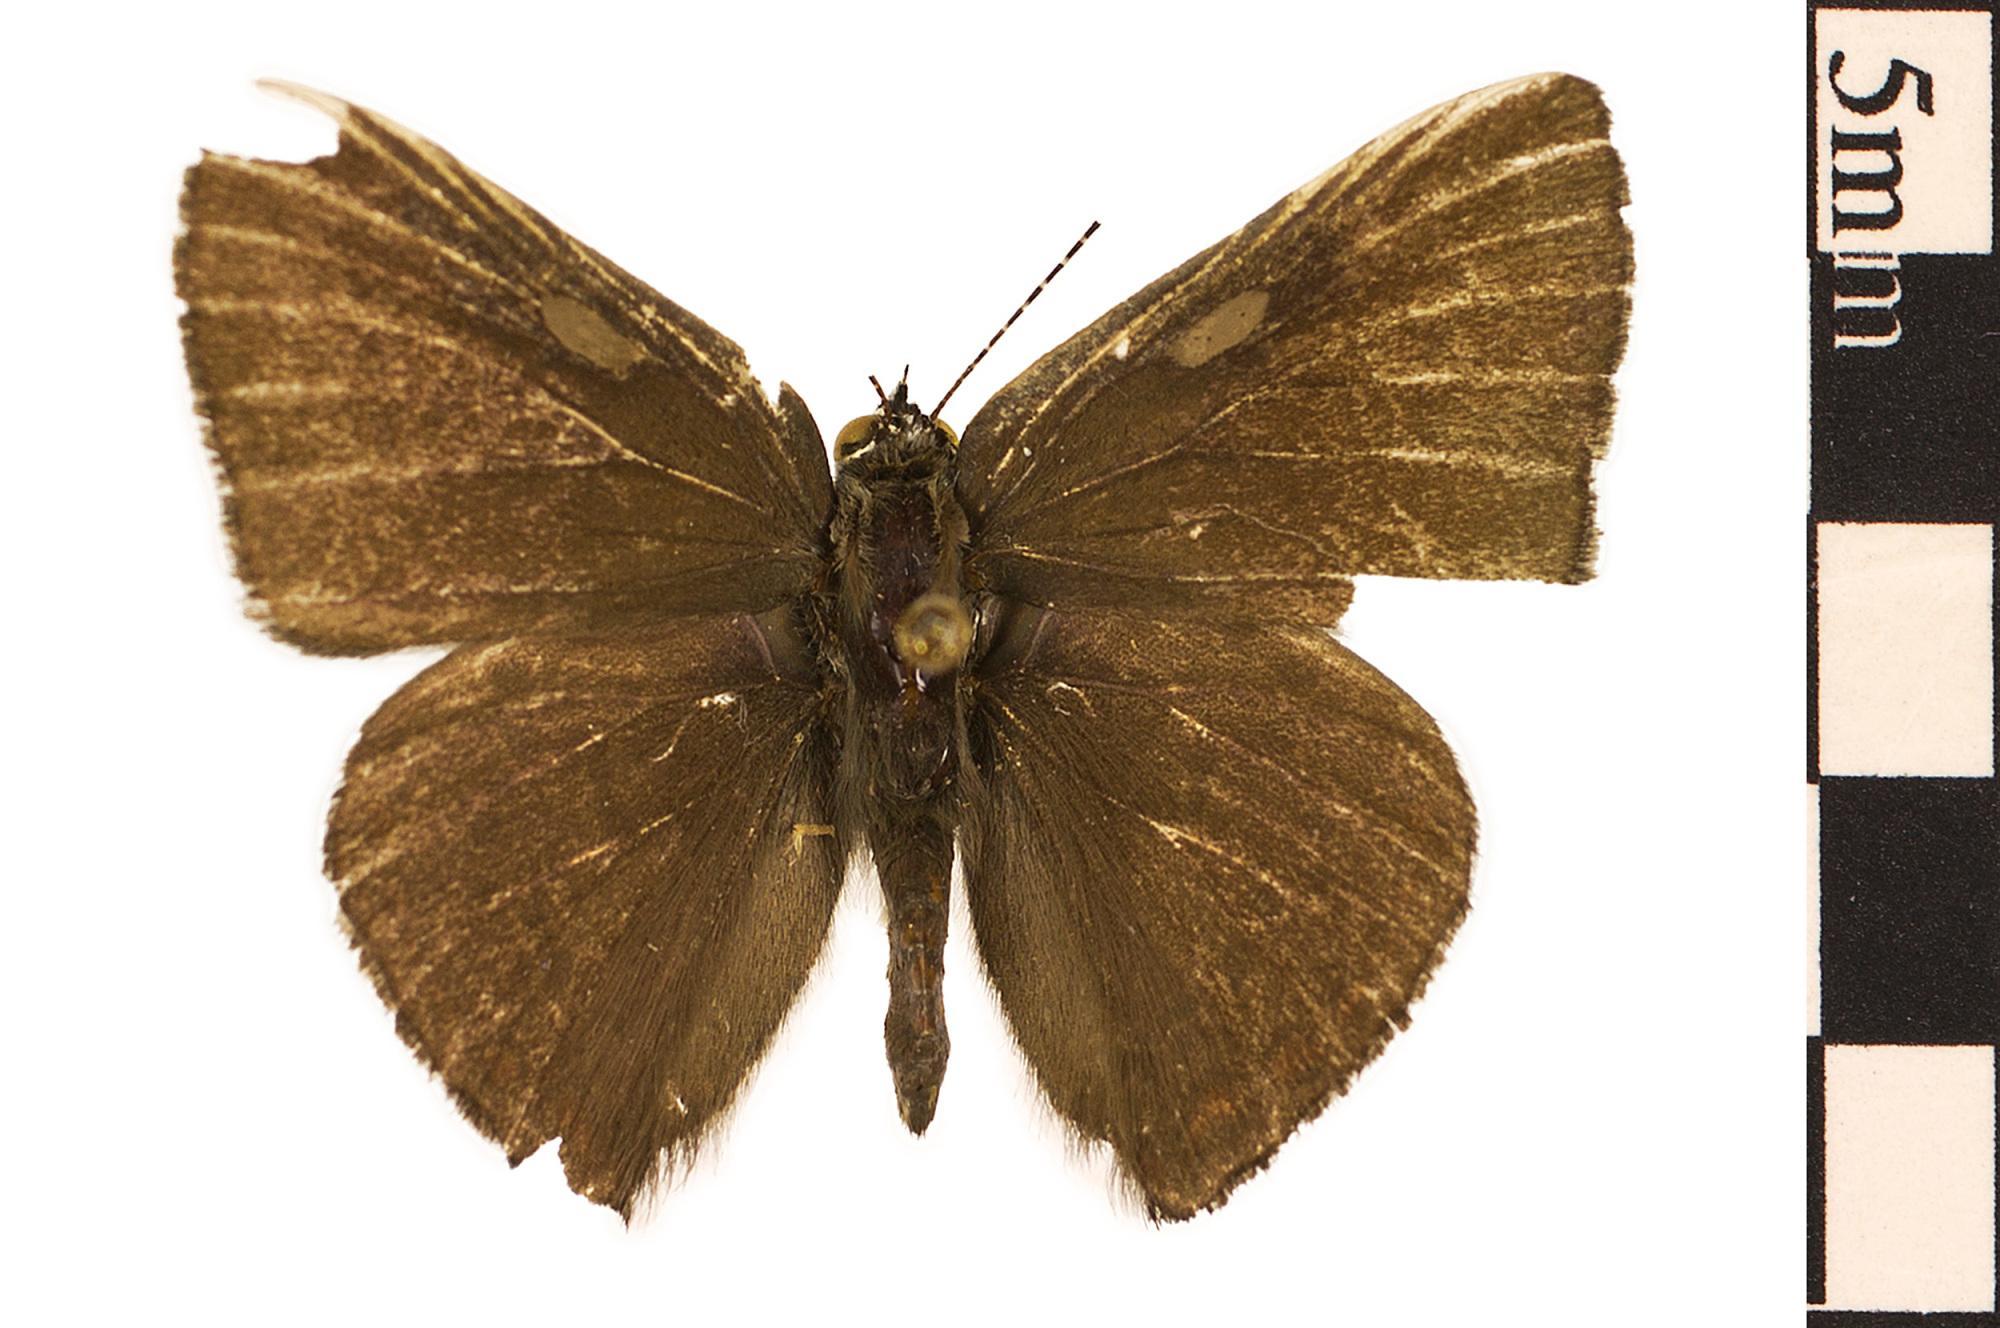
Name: Coral Hairstreak
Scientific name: Satyrium titus
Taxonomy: Animalia, Arthropoda, Hexapoda, Insecta, Lepidoptera, Lycaenidae, Theclinae
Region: US Mid Atlantic (PA, NJ, MD, DE, DC, VA, WV)
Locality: Green Ridge, 15 mile Creek, North America, United States, Maryland, Allegany County
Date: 1977